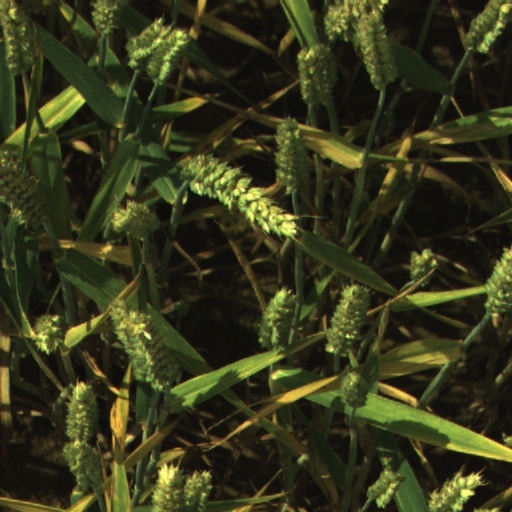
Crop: wheat